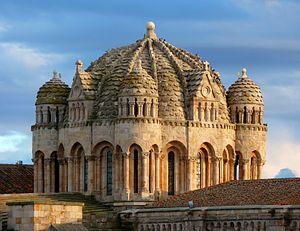
L'architecture romane est le premier grand style créé au Moyen Âge en Europe après le déclin de la civilisation gréco-romaine. Son développement est pleinement établi vers 1060 mais les premiers signes de mutation sont différents suivant les régions et il n'y a pas de consensus sur une date des débuts qui vont du VIᵉ au XIᵉ siècle. L'architecture gothique est le style qui lui succède progressivement à partir du XIIe siècle.Le dynamisme monastique, de profondes aspirations religieuses et morales, la spiritualité des routes de pèlerinages dans une Europe rendue à la paix président à la naissance de l'art roman et contribuent à en faire un style vraiment neuf et doué d'une profonde originalité. La volonté de libérer l'Église de la tutelle de pouvoirs séculiers, les croisades, la reconquête chrétienne en Espagne avec l'effondrement du califat de Cordoue, la disparition du mécénat royal ou princier font de l'art roman l'art de toute la chrétienté médiévale.